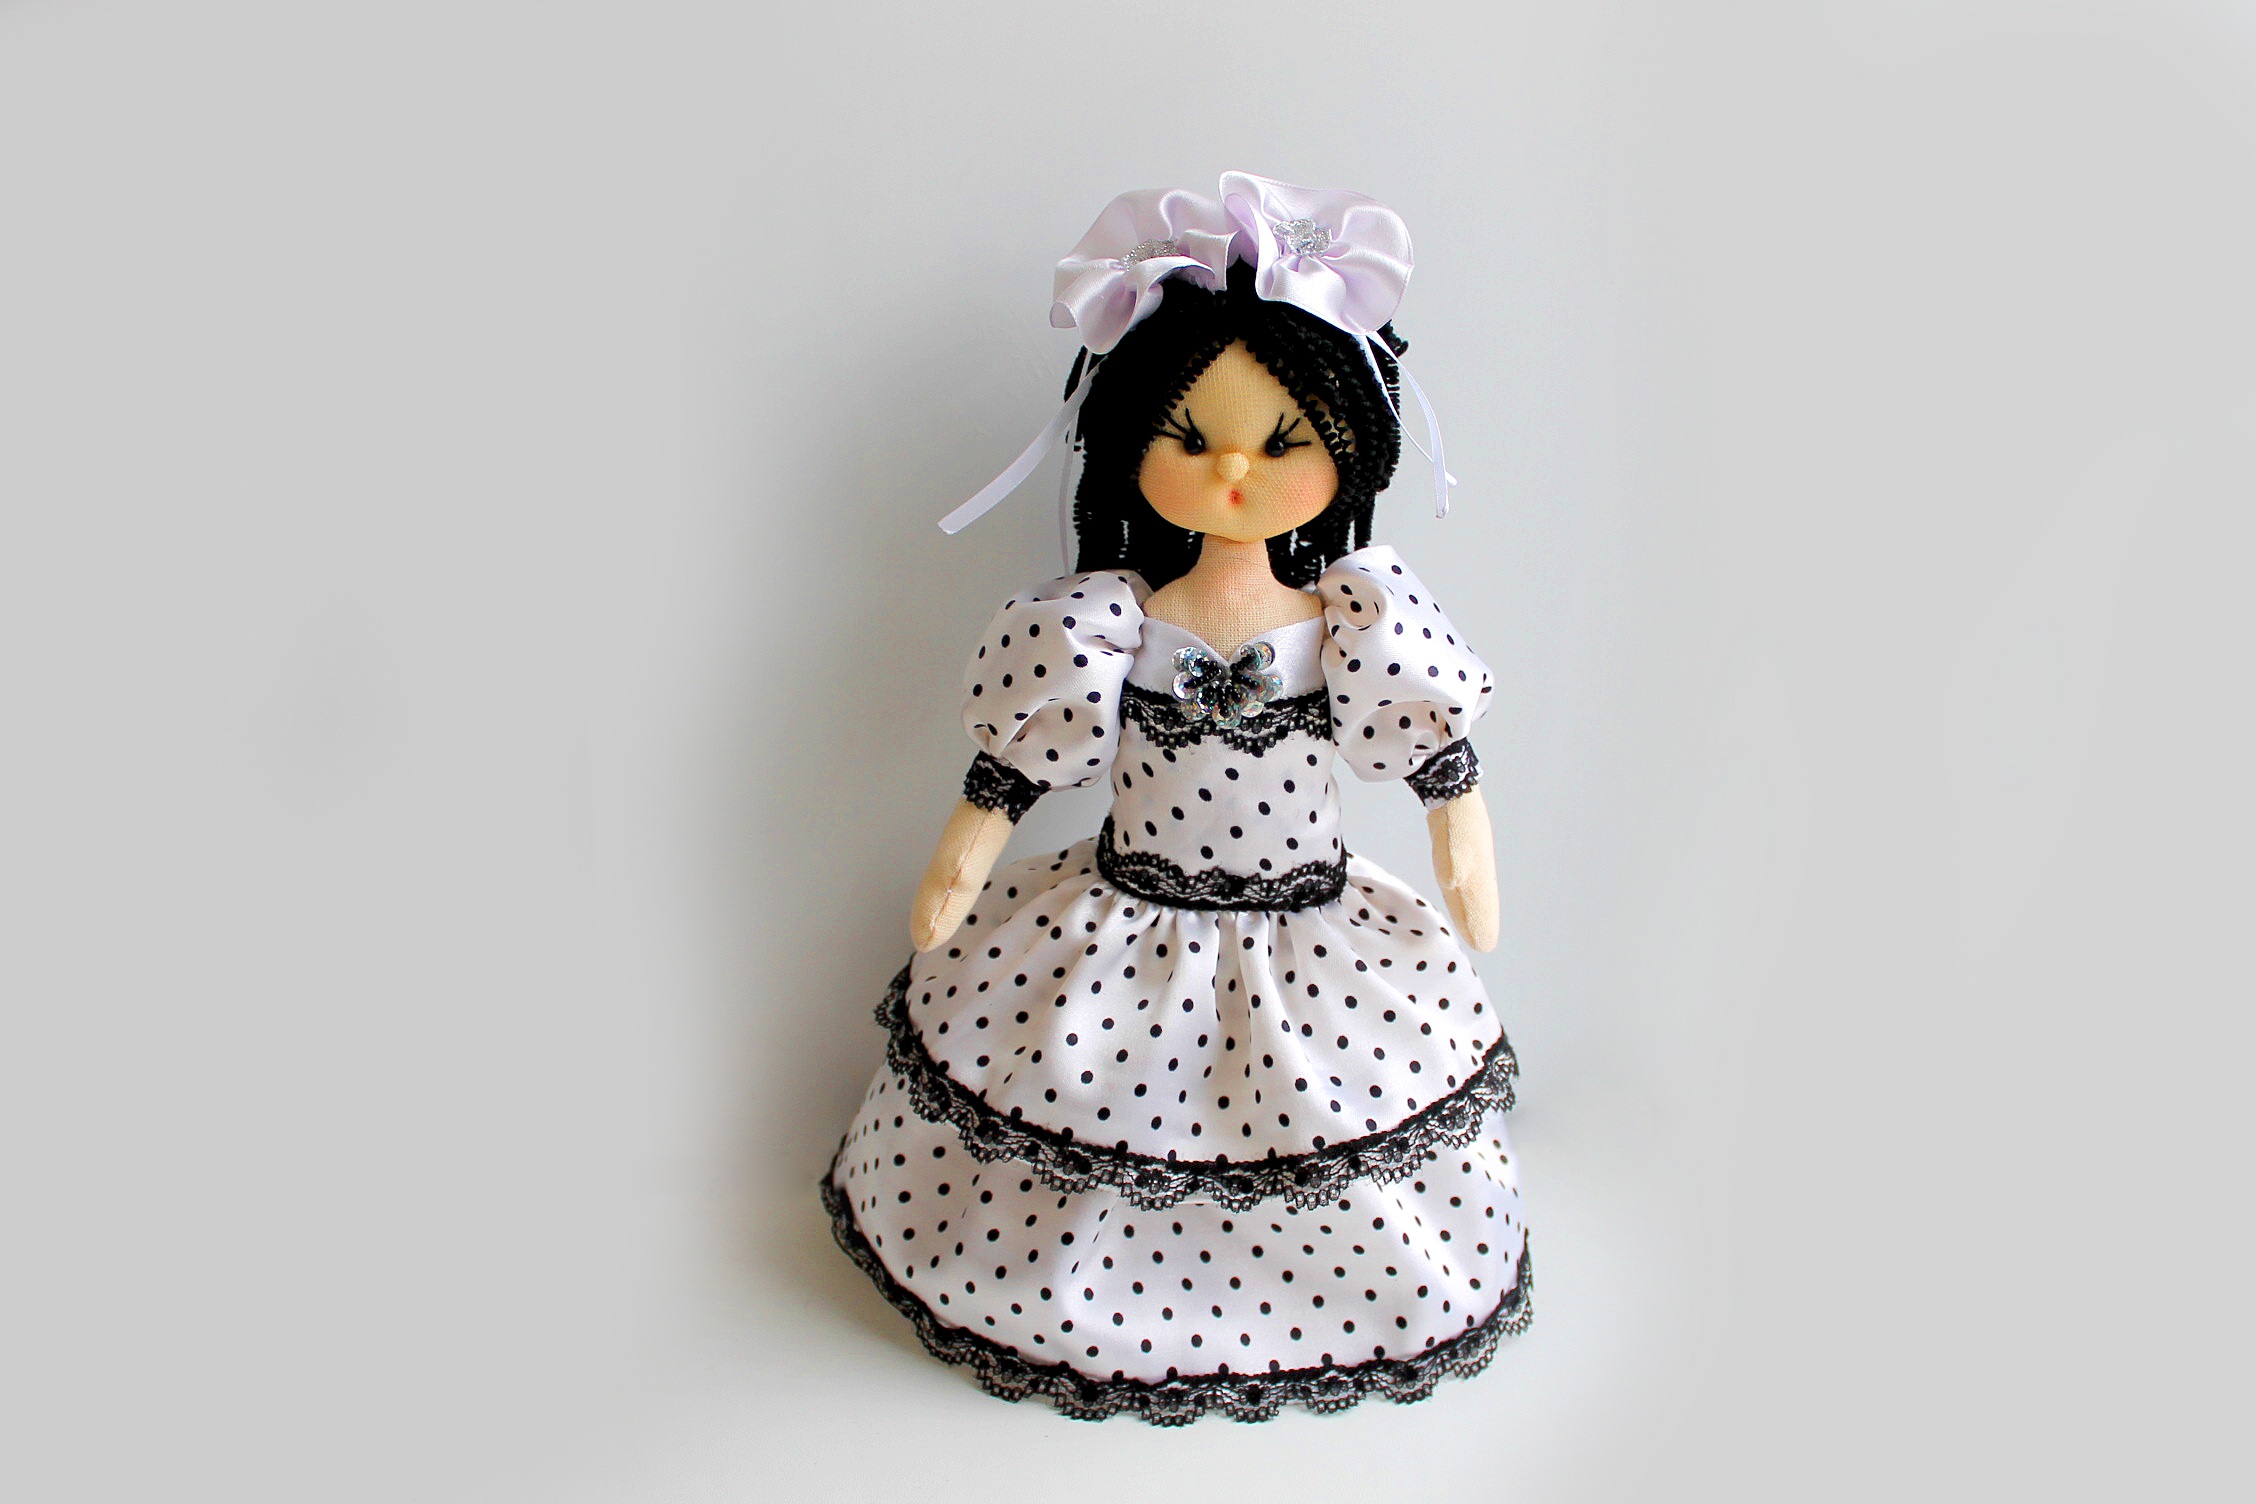
pattern, toy, baby doll, doll, dress, crafts, design, figurine, handmade, textiles